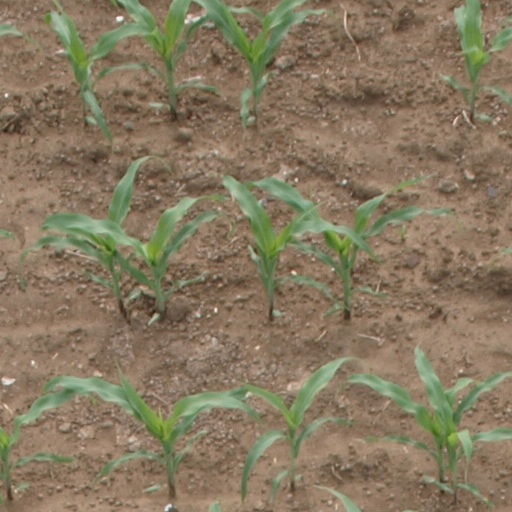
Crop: maize; corn